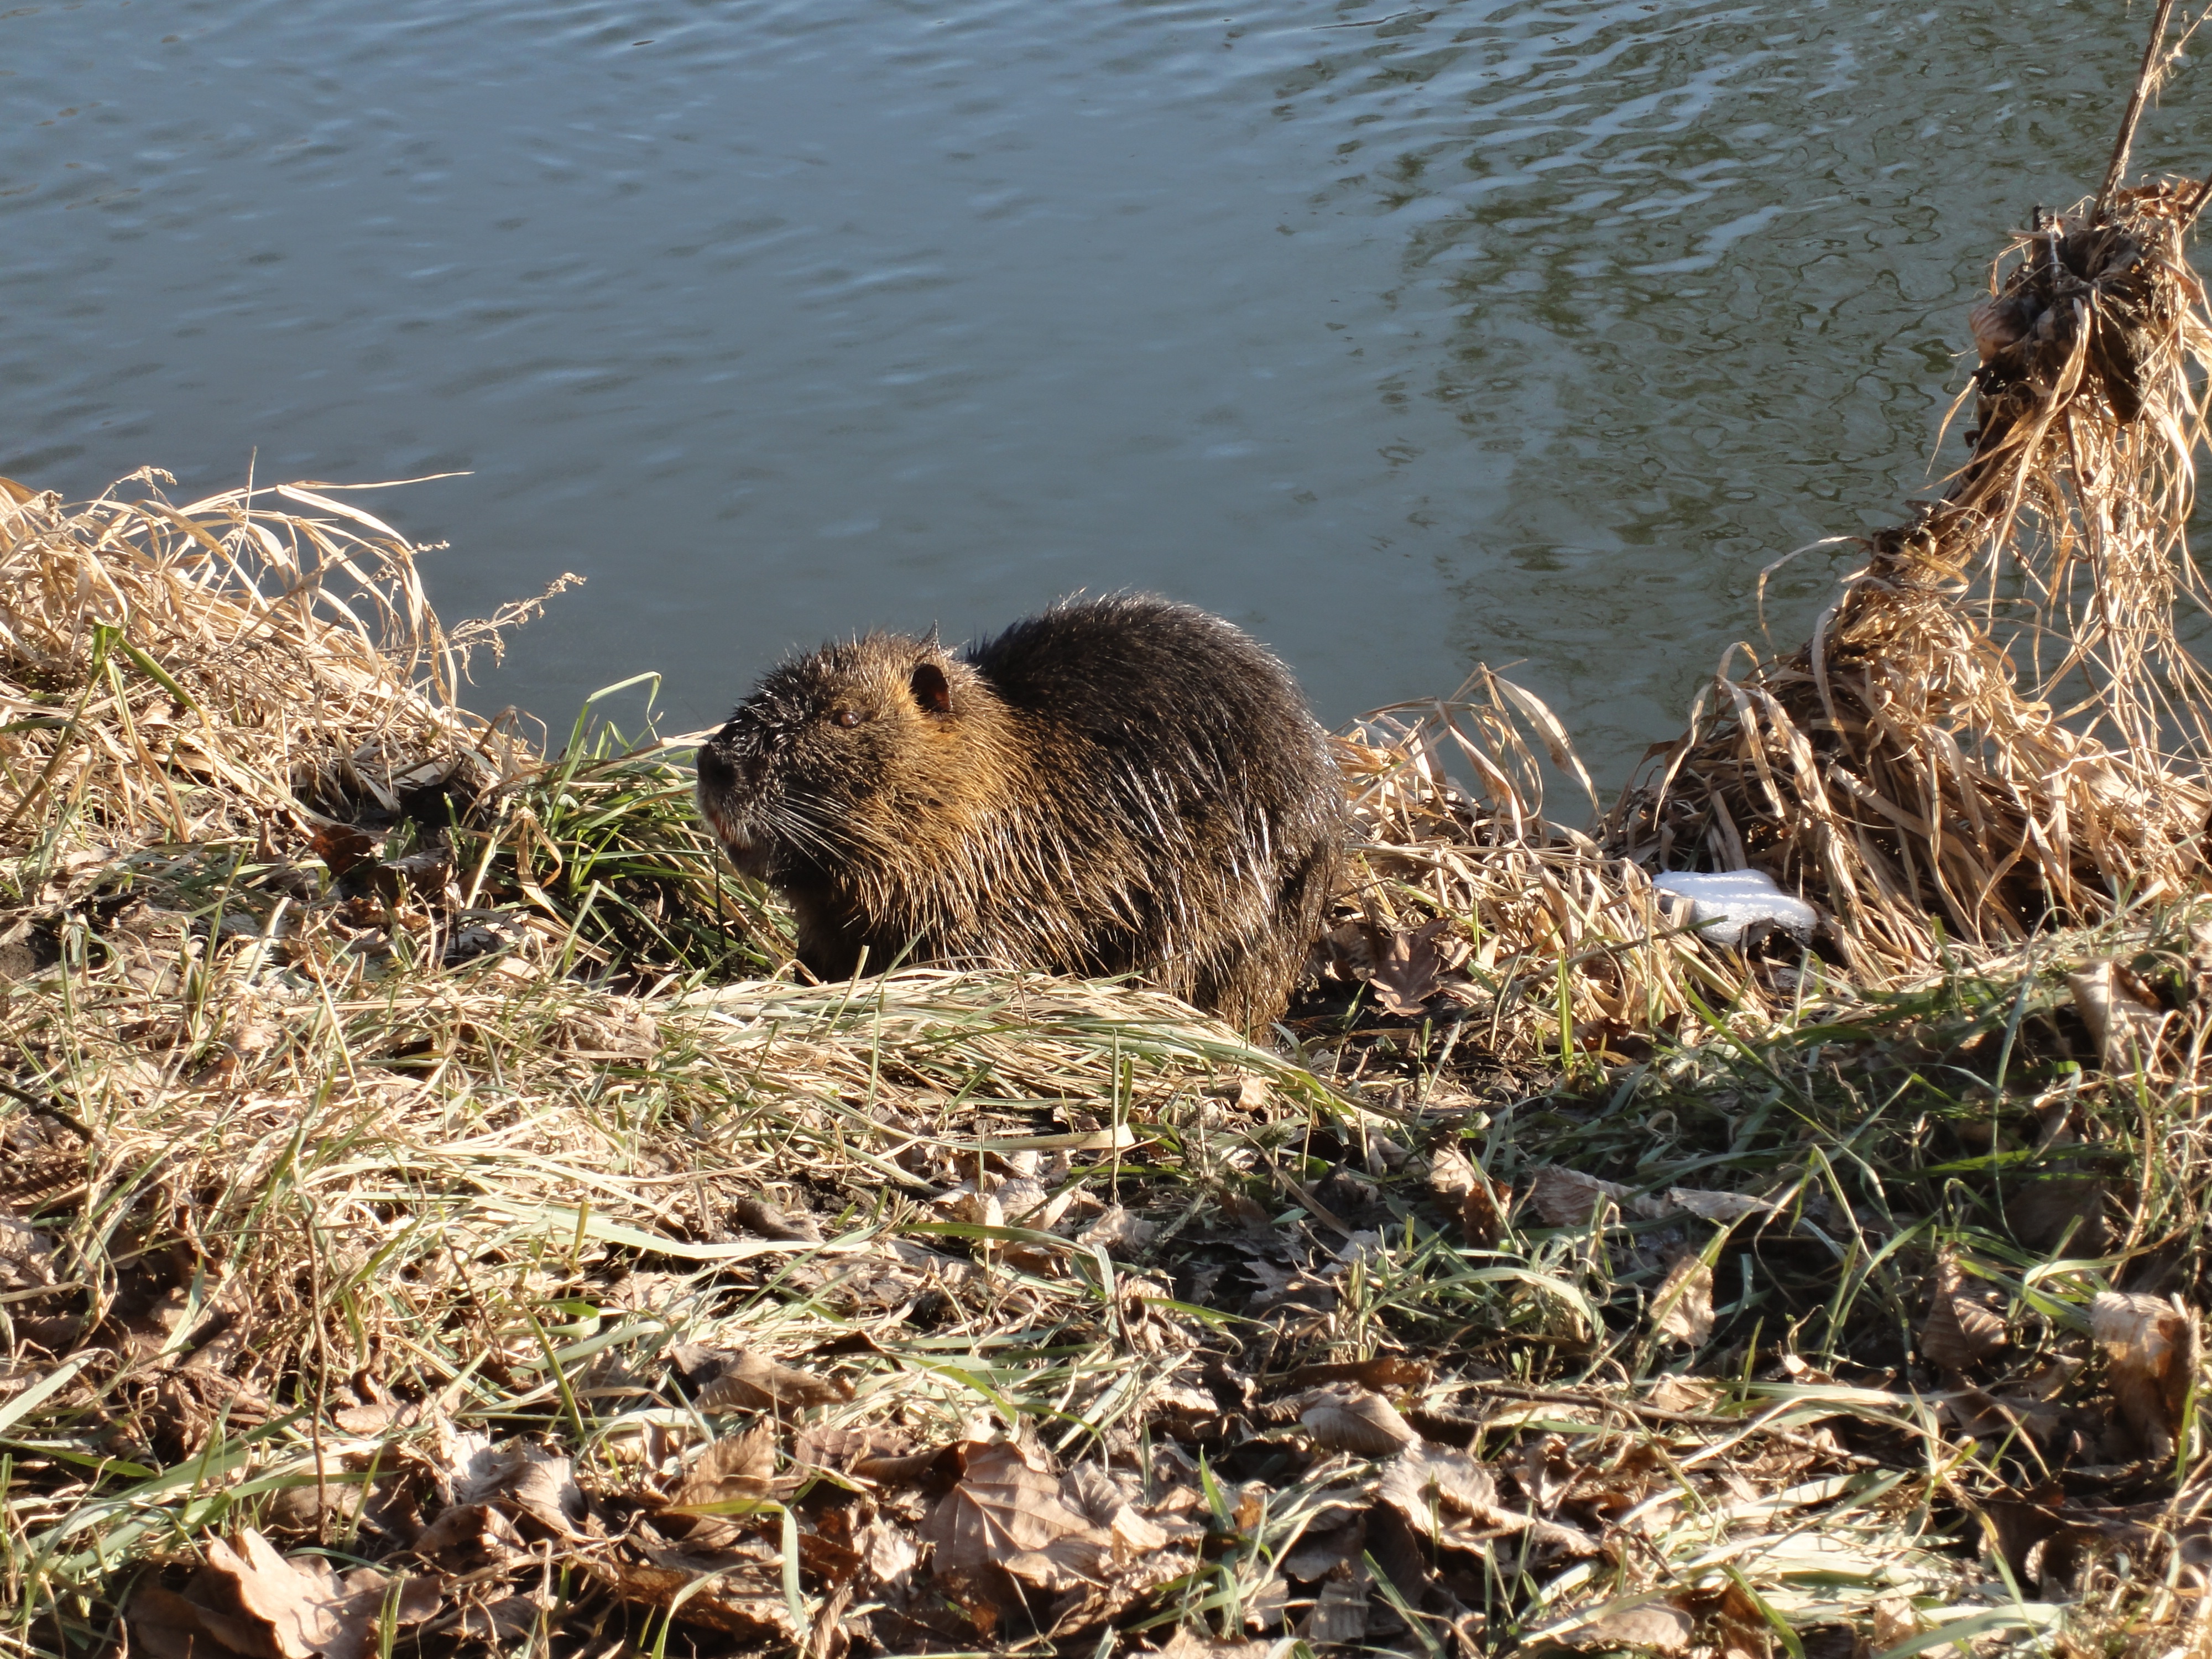
animal, river, wildlife, mammal, rodent, fauna, vertebrate, beaver, otter, muskrat, marmot, nutria